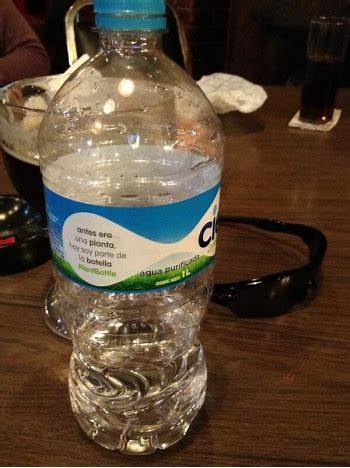
Waste category: plastic